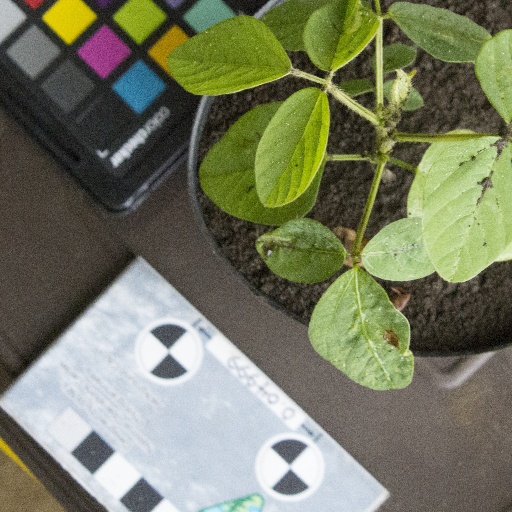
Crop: soybean